Mercedes Jones

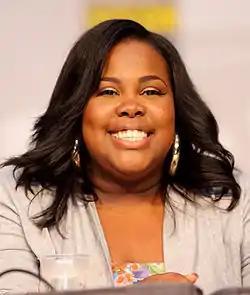
Amber Riley ("pictured") plays Mercedes.

Mercedes auditions for the school glee club, New Directions, by performing Aretha Franklin's "Respect". She develops a crush on fellow member Kurt Hummel (Chris Colfer), unaware that he is gay. Though she is hurt when he rejects her, Mercedes is supportive when he confides his sexuality, and they become close friends. Mercedes has a rivalry with glee club co-captain Rachel Berry (Lea Michele), which comes to a head in the episode "Sectionals", when she impresses the club with a rendition of "And I Am Telling You I'm Not Going". Rachel agrees that Mercedes should perform the solo competitively, but she loses the chance when a rival school steals the song.